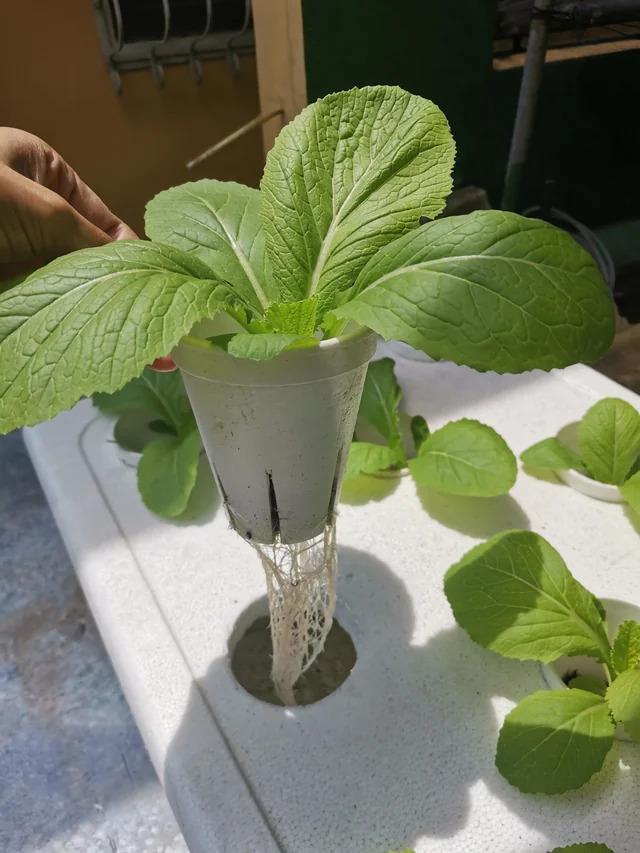
Zama zimebadilika. Mtu yeyote anaweza kujihusisha na kilimo. Si tu kusubiri kwenda shambani na kulima, bali yeyote huweza kufanya akiwa katika maeneo yake ya nyumba, kwa kuweka vifaa kama plastiki na kuendelea.